Presidency of Ziaur Rahman

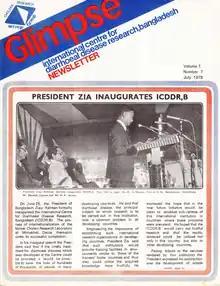
Inauguration of ICDDR,B by Zia

One of Bangladesh's ever persisting problems has been cholera, which caused multiple epidemics in the region. In the 1960s, with the support of the U.S. government, a cholera research laboratory was established in Bangladesh (then East Pakistan). But after independence, due to the tensions between the U.S. and Bangladesh governments, the laboratory struggled to receive the required funds and downsized its activities.